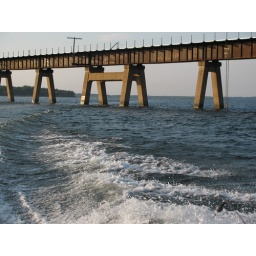
bridge over lake texoma